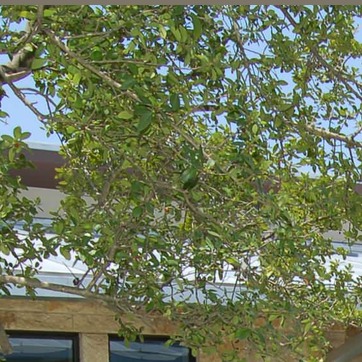
Material: foliage